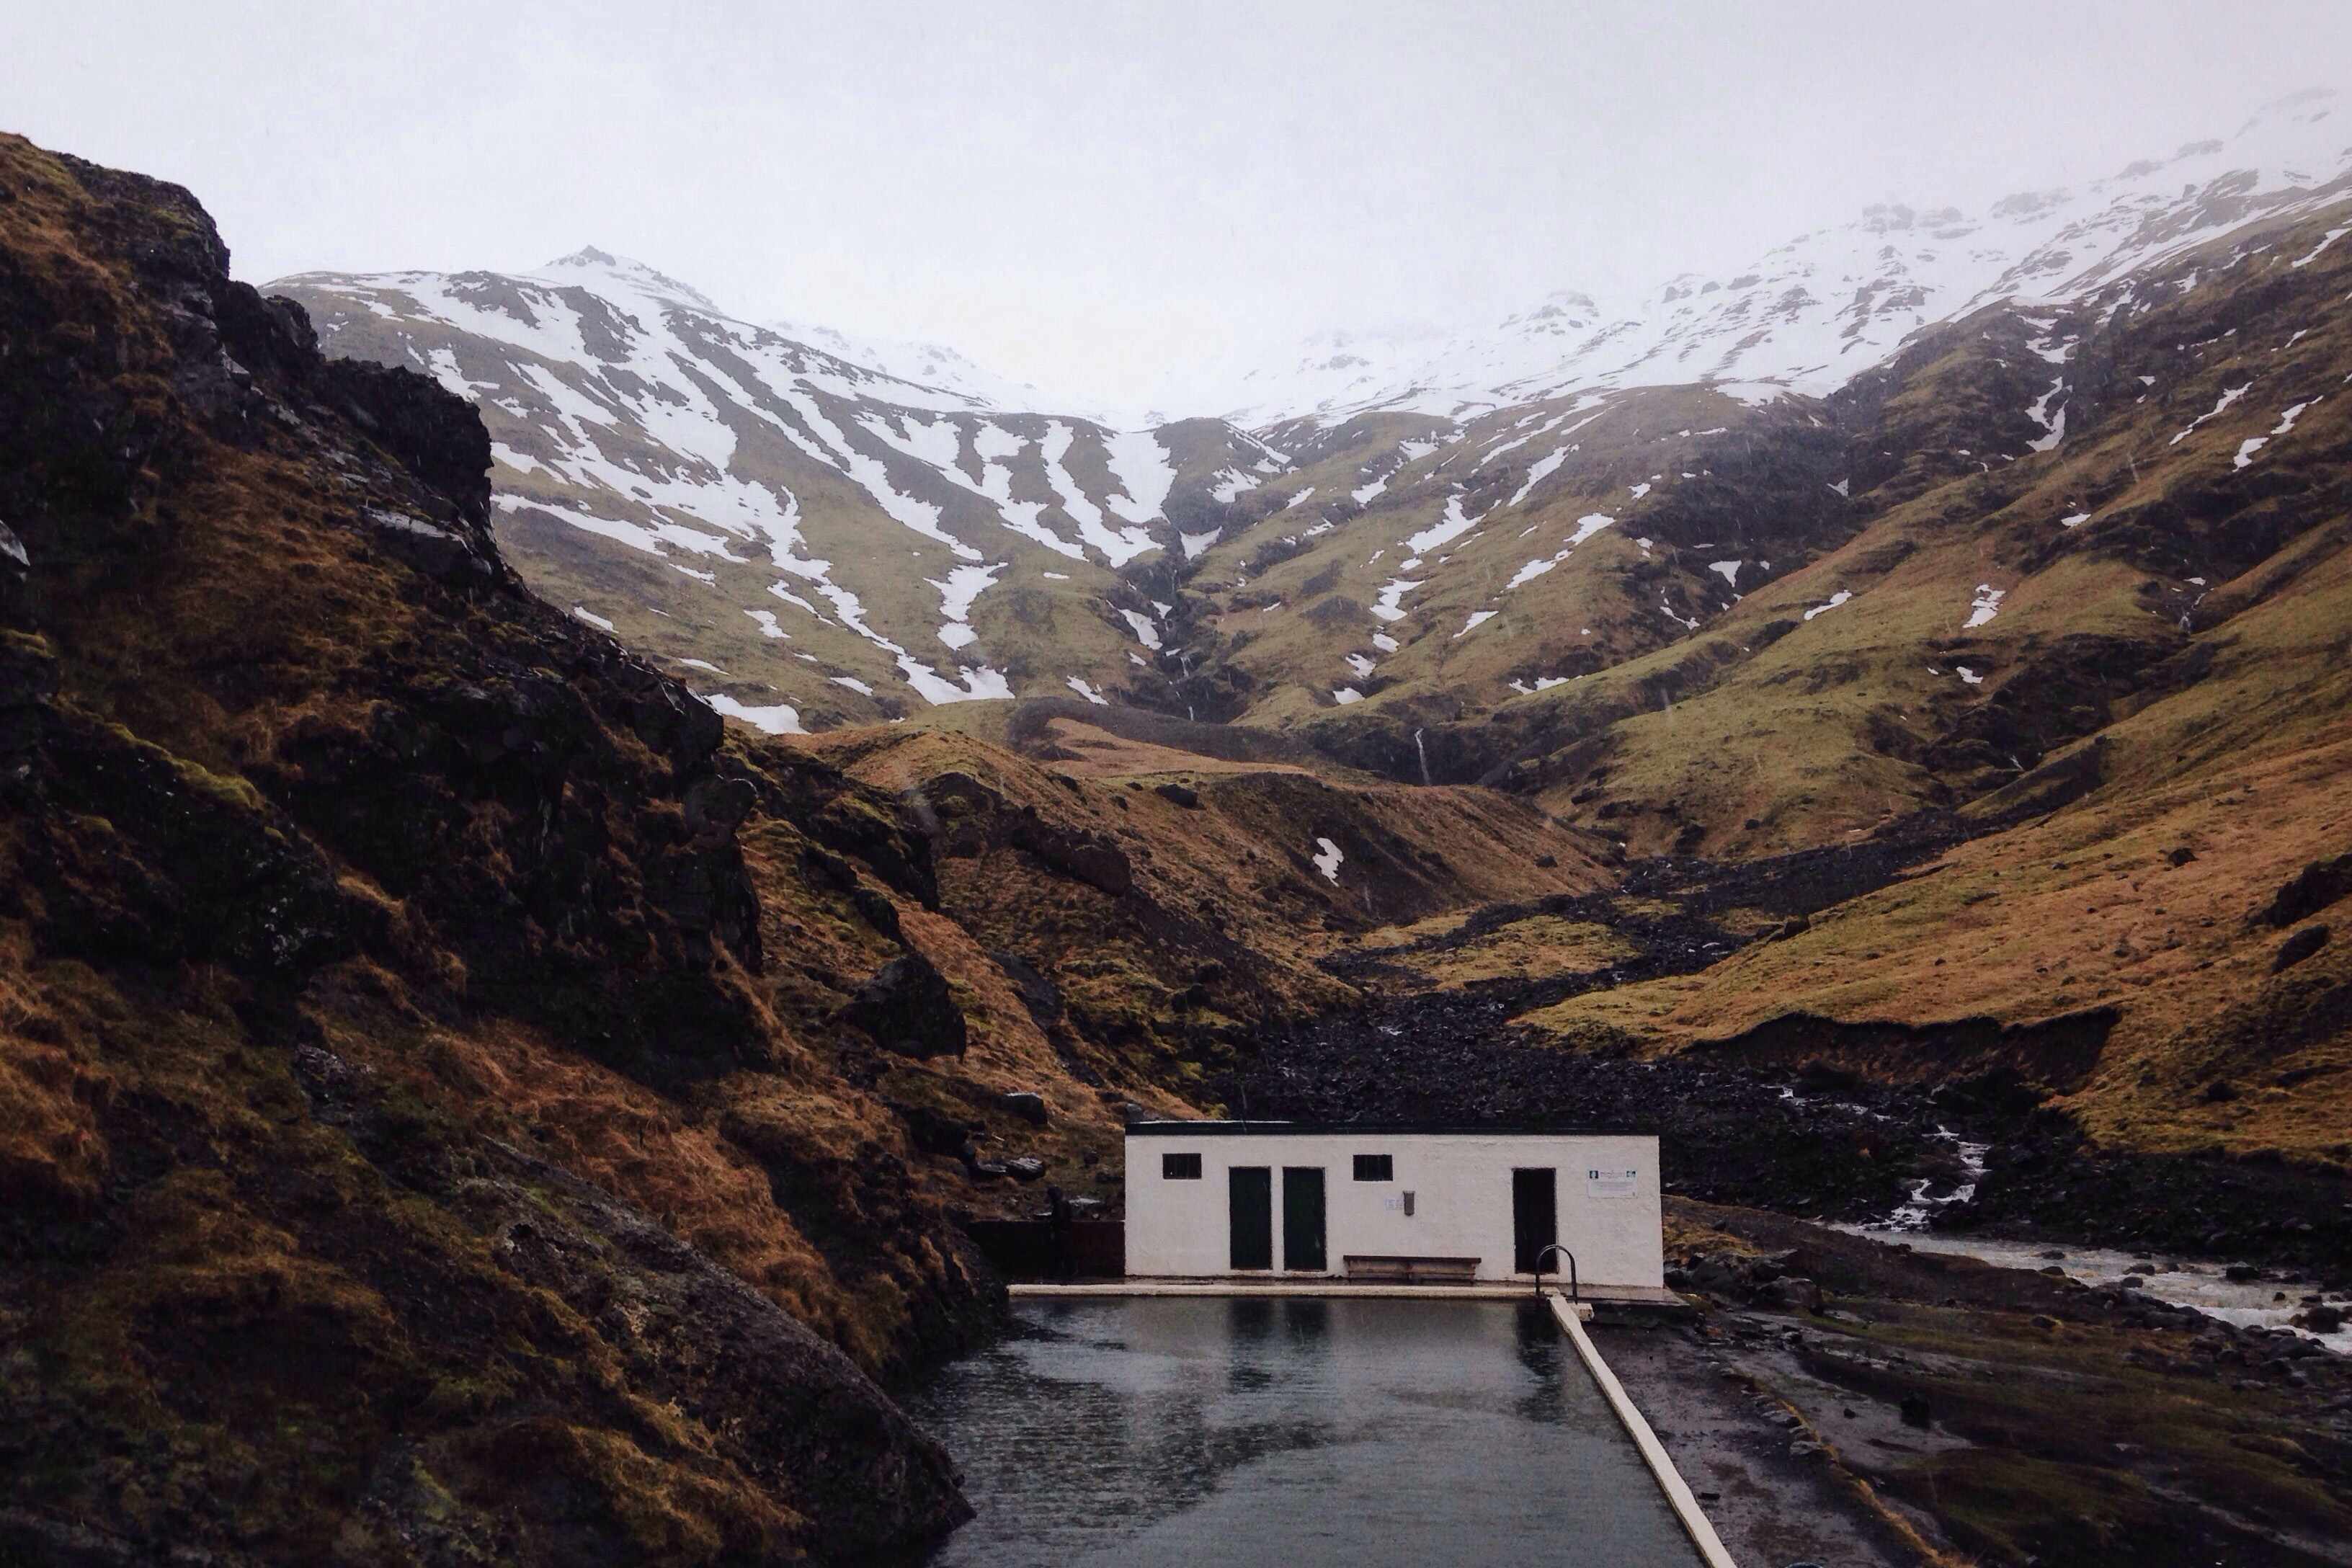
mountainous landforms, highland, mountain, valley, geological phenomenon, mountain range, fell, mountain pass, hill, fjord, hill station, sky, tarn, landscape, terrain, alps, house, lake district, glacial landform, ridge, moraine, wadi